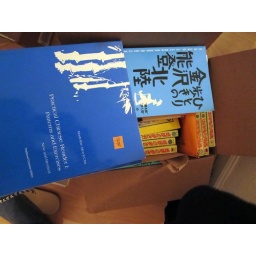
A box of Japan travel books in Japanese language and Japanese Language learning text books $15